Alan Ruscoe

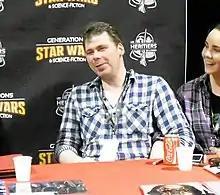
Ruscoe in 2015

Alan Ruscoe (born 14 April 1972) is a British actor who is best known for his work as various aliens, monsters and androids in the "Star Wars" films and the television series "Doctor Who".